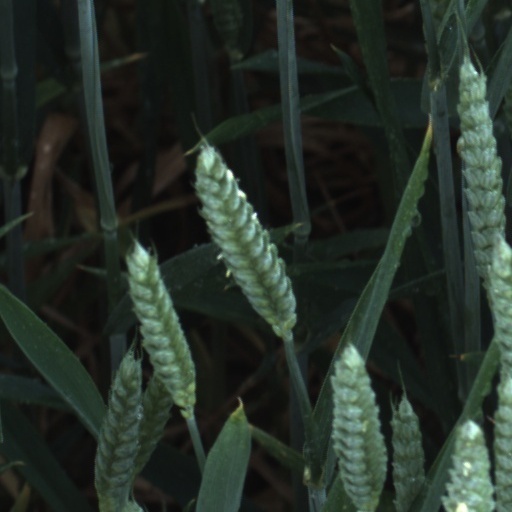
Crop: wheat